Danielle Eog Makedah

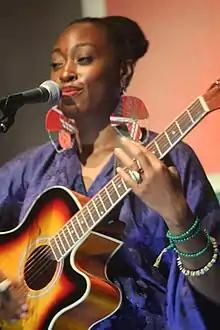

Danielle Eog Makedah, born July 21, 1982, in Paris, is a Cameroonian singer-songwriter of soul, R&B and jazz music. She began her career on the Cameroonian hip-hop scene in 2000. She accompanied many artists on stage and had multiple collaborations for more than 10 years before the release of her first solo album in 2013. She was a finalist for the Prix Découvertes RFI in 2013. She is a member of the collective Hip Hop Developed, in which she has been playing since 2011 alongside Lady B, Teety Tezano, Adango Salicia and rapper Sadrak.